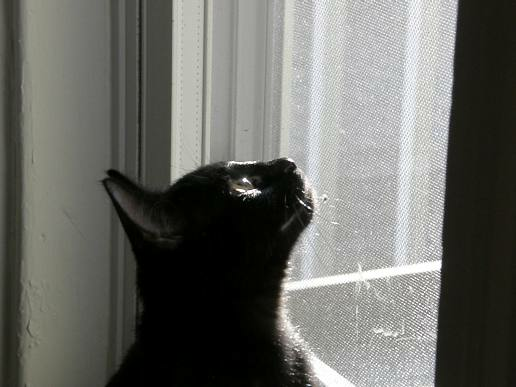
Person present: No